Arielle Kebbel

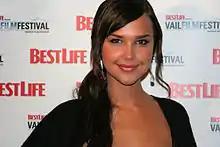
Kebbel at the 2007 Vail Film Festival

Arielle Kebbel (born February 19, 1985) is an American actress and model. She has starred on several television series, including "Gilmore Girls" (2003–2004), "The Vampire Diaries" (2009–2017), "Life Unexpected" (2010), "90210" (2011–2013), "Ballers" (2015–2016, 2019), "Midnight Texas" (2017–2018), "" (2019–2020), and "" (2024–2025).